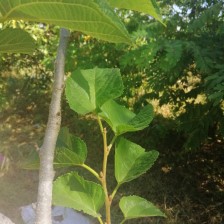
Variety: TaiwanStraberry